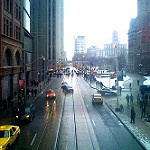
Scene: Outdoor